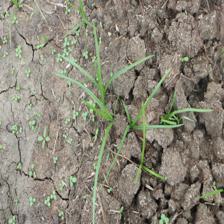
Label: Grass